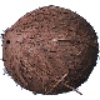
Label: cocos